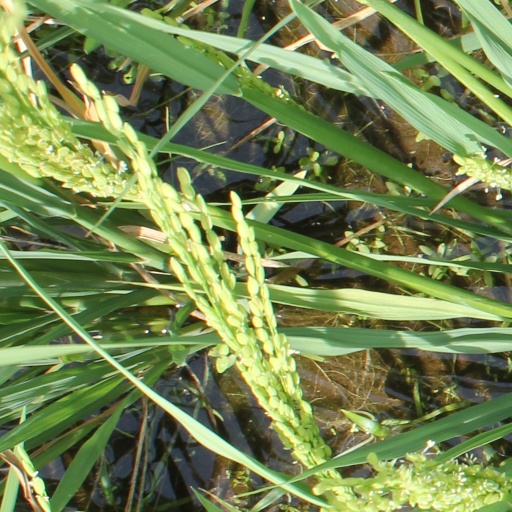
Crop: rice